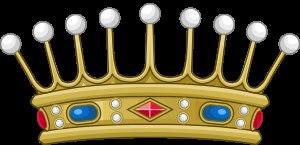
La famille Legeard de la Diriays est une famille française originaire de Bretagne. Elle s'est éteinte en 1993.
Comte est un titre de noblesse dont l'origine remonte aux premiers empereurs romains. Il s'agit du plus ancien titre de haute noblesse conféré en Europe et toujours l'un des plus élevés de la hiérarchie nobiliaire européenne.